U.S. sanctions during the Venezuelan crisis

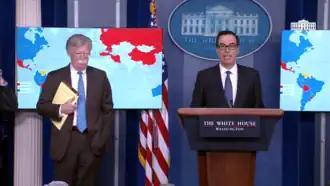
U.S. National Security Advisor John R. Bolton and Treasury Secretary Steven Mnuchin announce PDVSA sanctions

The U.S. Treasury Department sanctioned seven individuals for their involvement in the disputed January 2020 Venezuelan National Assembly Delegated Committee election that resulted in two claims for the Presidency of the National Assembly: one by legislator Luis Parra, later supported by Maduro, and one by the incumbent Juan Guaidó. According to U.S. Treasury Secretary Mnuchin, the U.S. blacklisted the Venezuelan lawmakers "who, at the bidding of Maduro, attempted to block the democratic process in Venezuela". Those sanctioned in addition to Parra included Franklyn Duarte, José Gregorio Noriega, , José Brito, , .